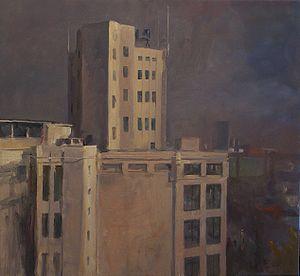
Signify est une entreprise néerlandaise spécialisée dans la conception et la production d'éclairage.